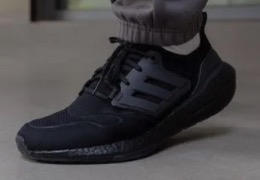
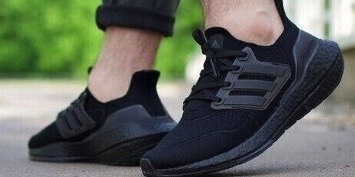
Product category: misc
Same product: yes